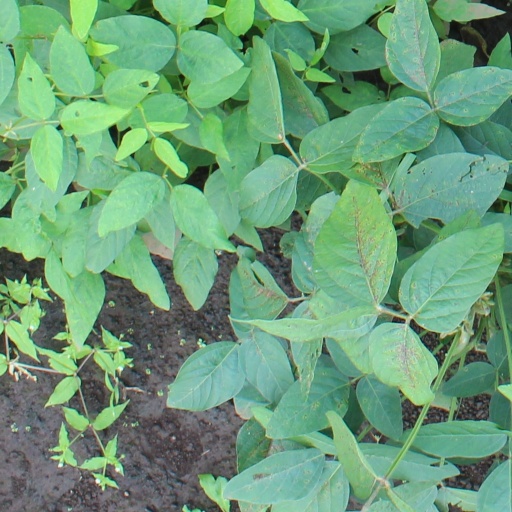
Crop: soybean